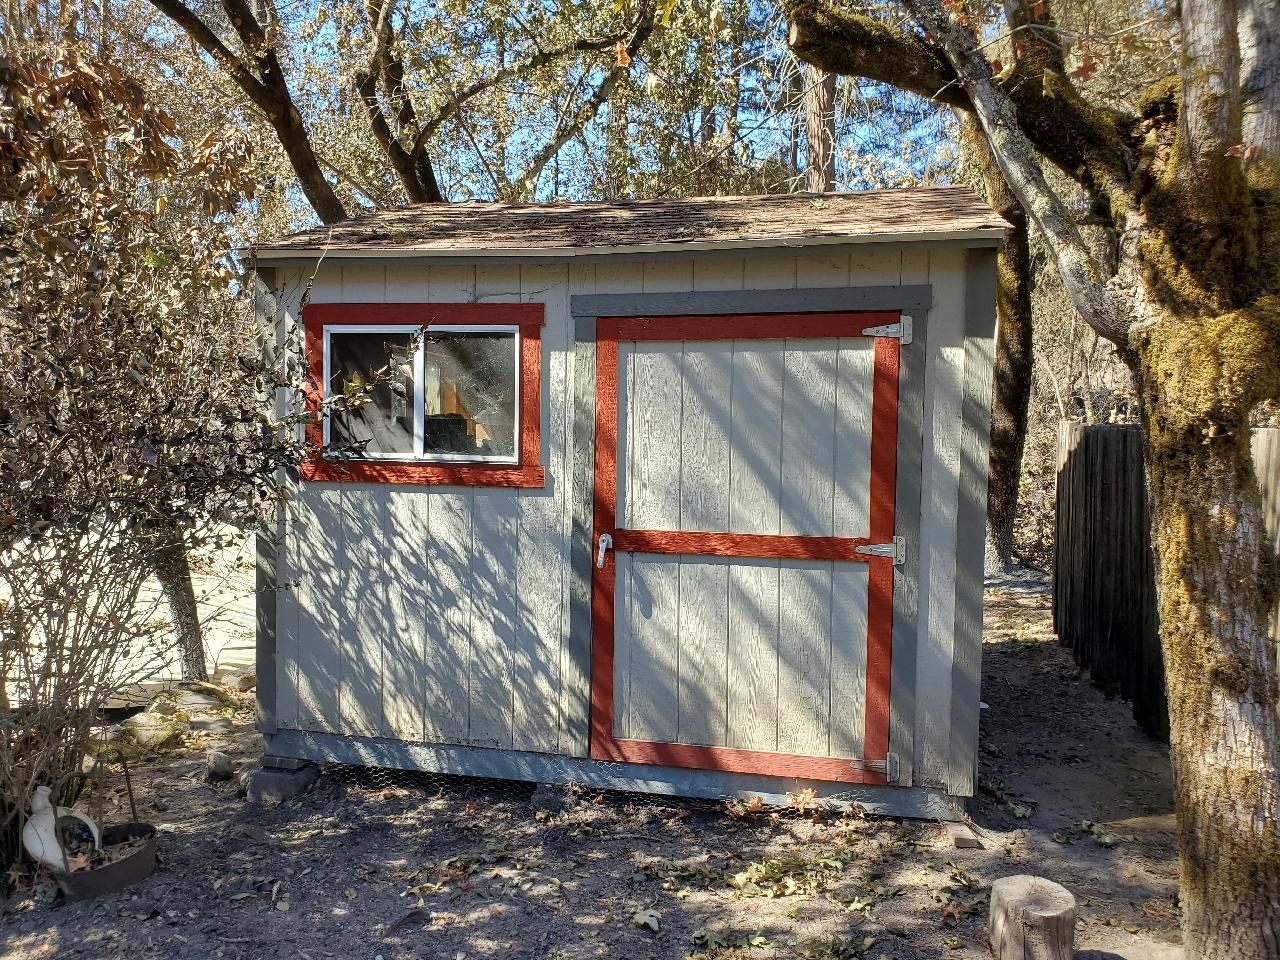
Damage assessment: no_damage